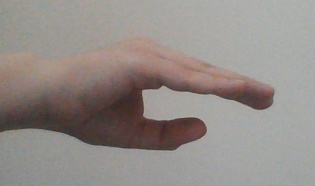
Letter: jeem